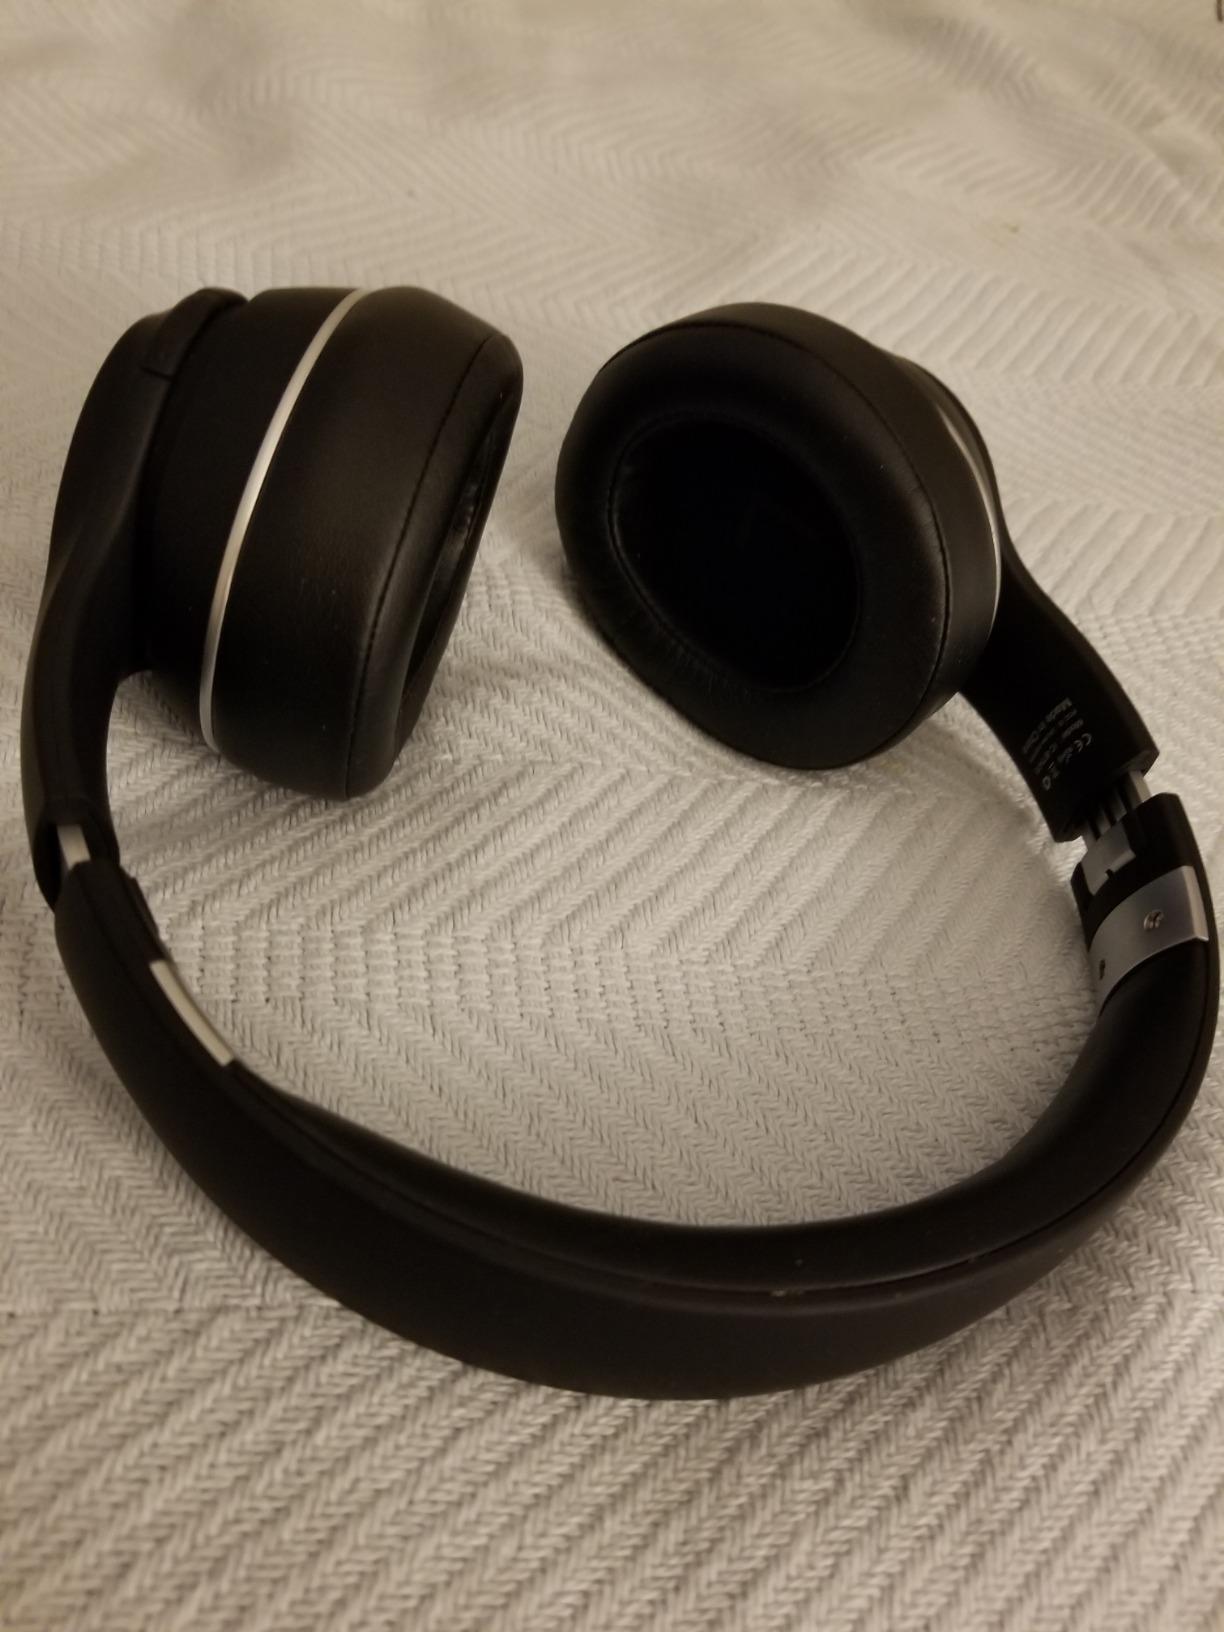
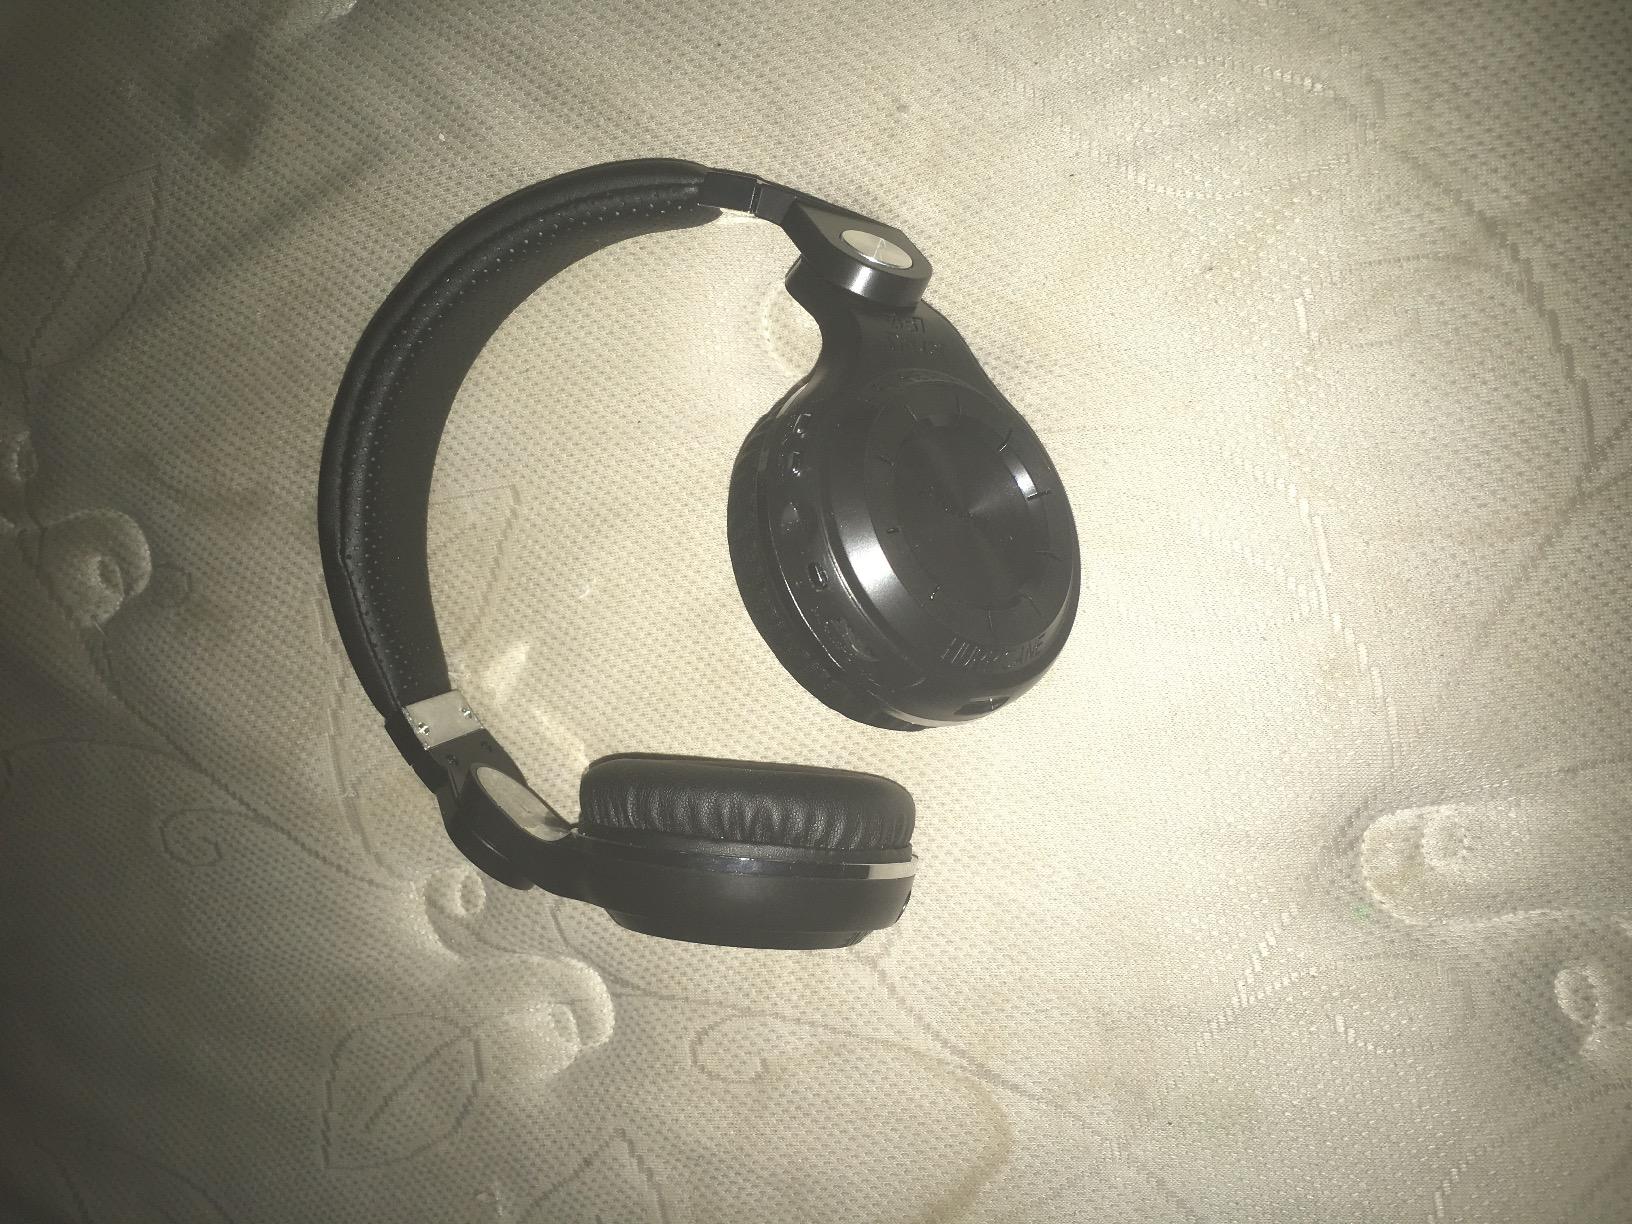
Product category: headphones
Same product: no